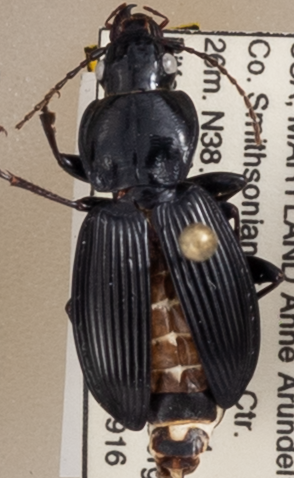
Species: Pterostichus stygicus
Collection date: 2021-09-16
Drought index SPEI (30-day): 0.602
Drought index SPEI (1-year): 0.8
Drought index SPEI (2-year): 1.45